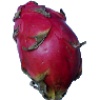
Label: Pitahaya Red 1